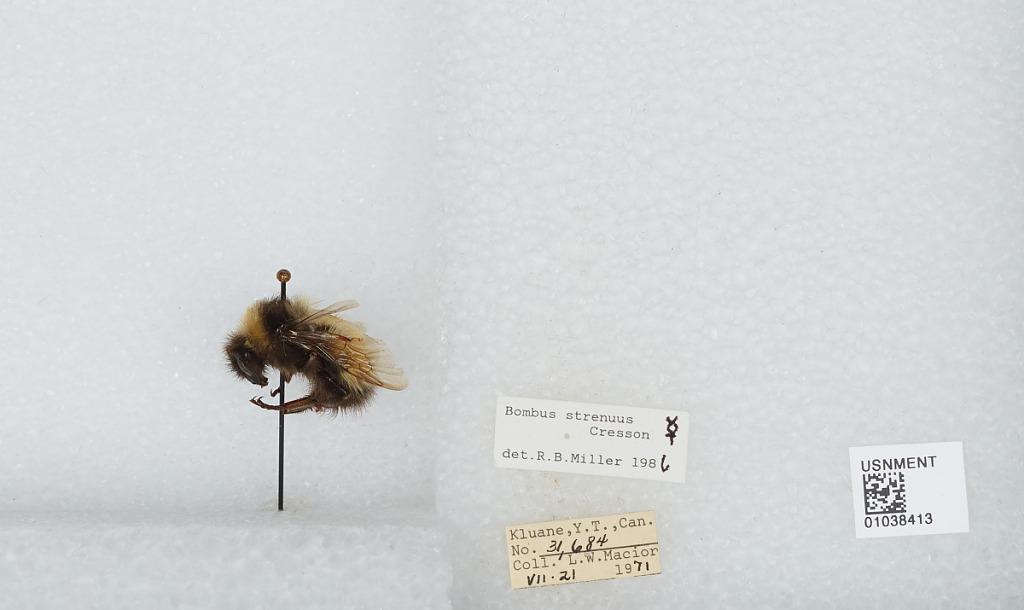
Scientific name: Bombus (Alpinobombus) neoboreus Sladen
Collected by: L. Macior
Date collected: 1971-7-21
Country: Canada
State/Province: Yukon Territory
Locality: Kluane
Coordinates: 60.75, -139.5
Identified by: Miller, R. B.